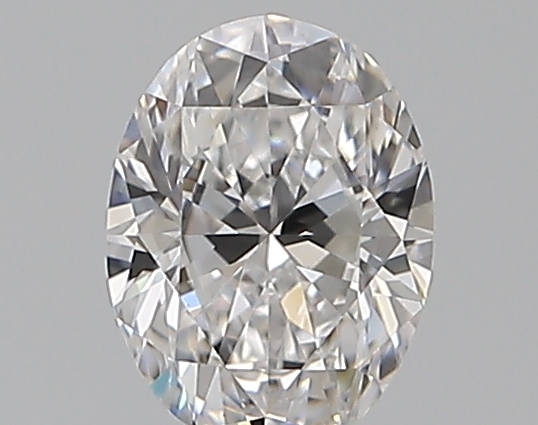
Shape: oval
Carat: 0.5
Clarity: VS1
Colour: D
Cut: VG
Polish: EX
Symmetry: GD
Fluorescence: F
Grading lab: GIA
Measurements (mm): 5.87 x 4.38 x 2.83